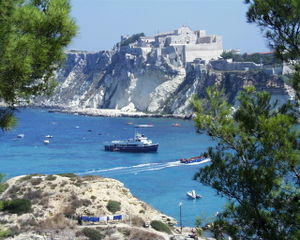
Øer i Middelhavet / Efter land / Italien
Udsigt over San Nicola fra San Domino
Dette er en liste over øer i Middelhavet, et indhav mellem Europa og Afrika, med Vestasien i øst og Atlanterhavet i vest.